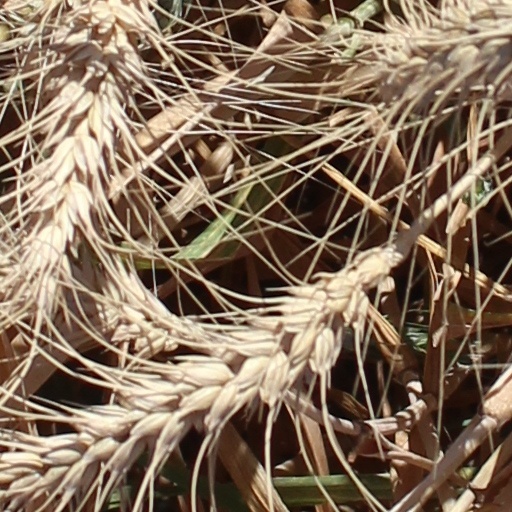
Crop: wheat